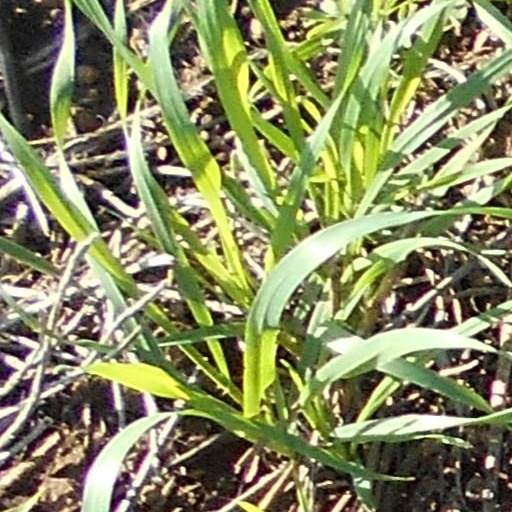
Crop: wheat